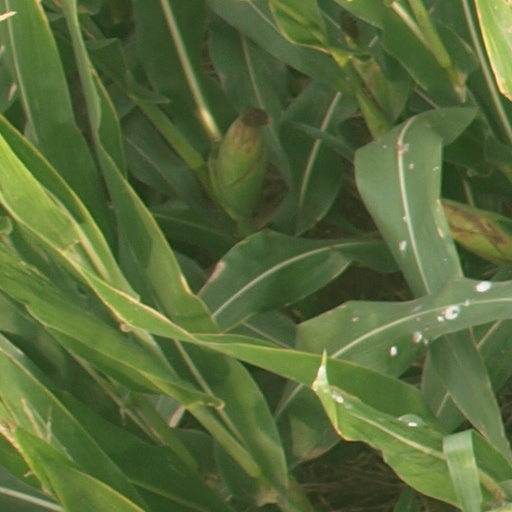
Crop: maize; corn